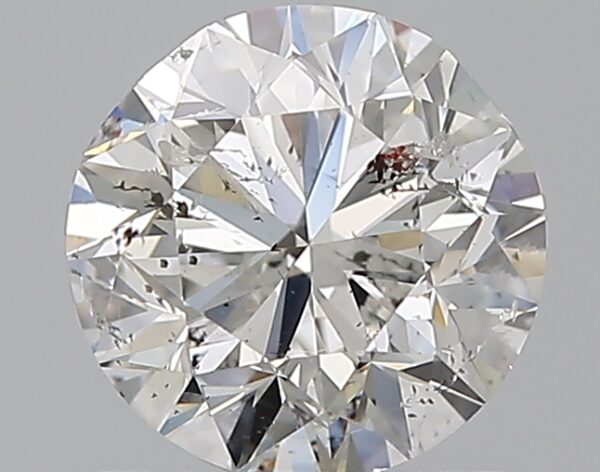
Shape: round
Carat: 1
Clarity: SI2
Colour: F
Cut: GD
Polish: VG
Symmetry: GD
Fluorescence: VSL
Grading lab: IGI
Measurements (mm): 6.2 x 6.11 x 4.05